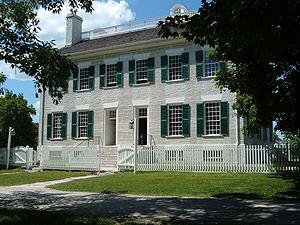
Pleasant Hill est un site historique situé au Kentucky.
Les Shakers sont les membres d'une branche du protestantisme issue des quakers née au début du XVIIIᵉ siècle.
Pleasant Hill est un nom de ville ou de district très répandu aux États-Unis.